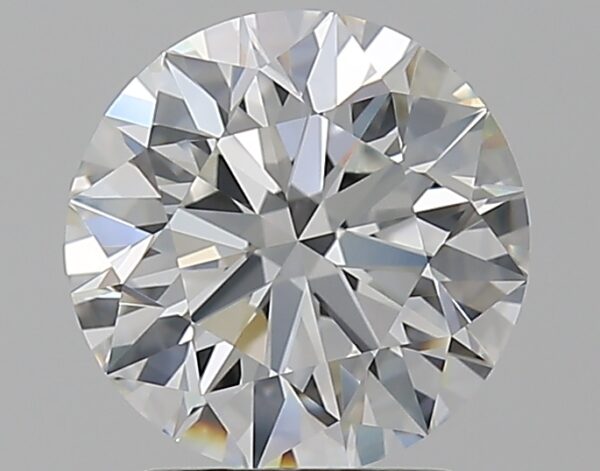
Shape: round
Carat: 2
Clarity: VS1
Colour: F
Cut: EX
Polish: EX
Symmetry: EX
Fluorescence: N
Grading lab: GIA
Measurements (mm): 8 x 8.06 x 5.03